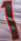
Number: 1